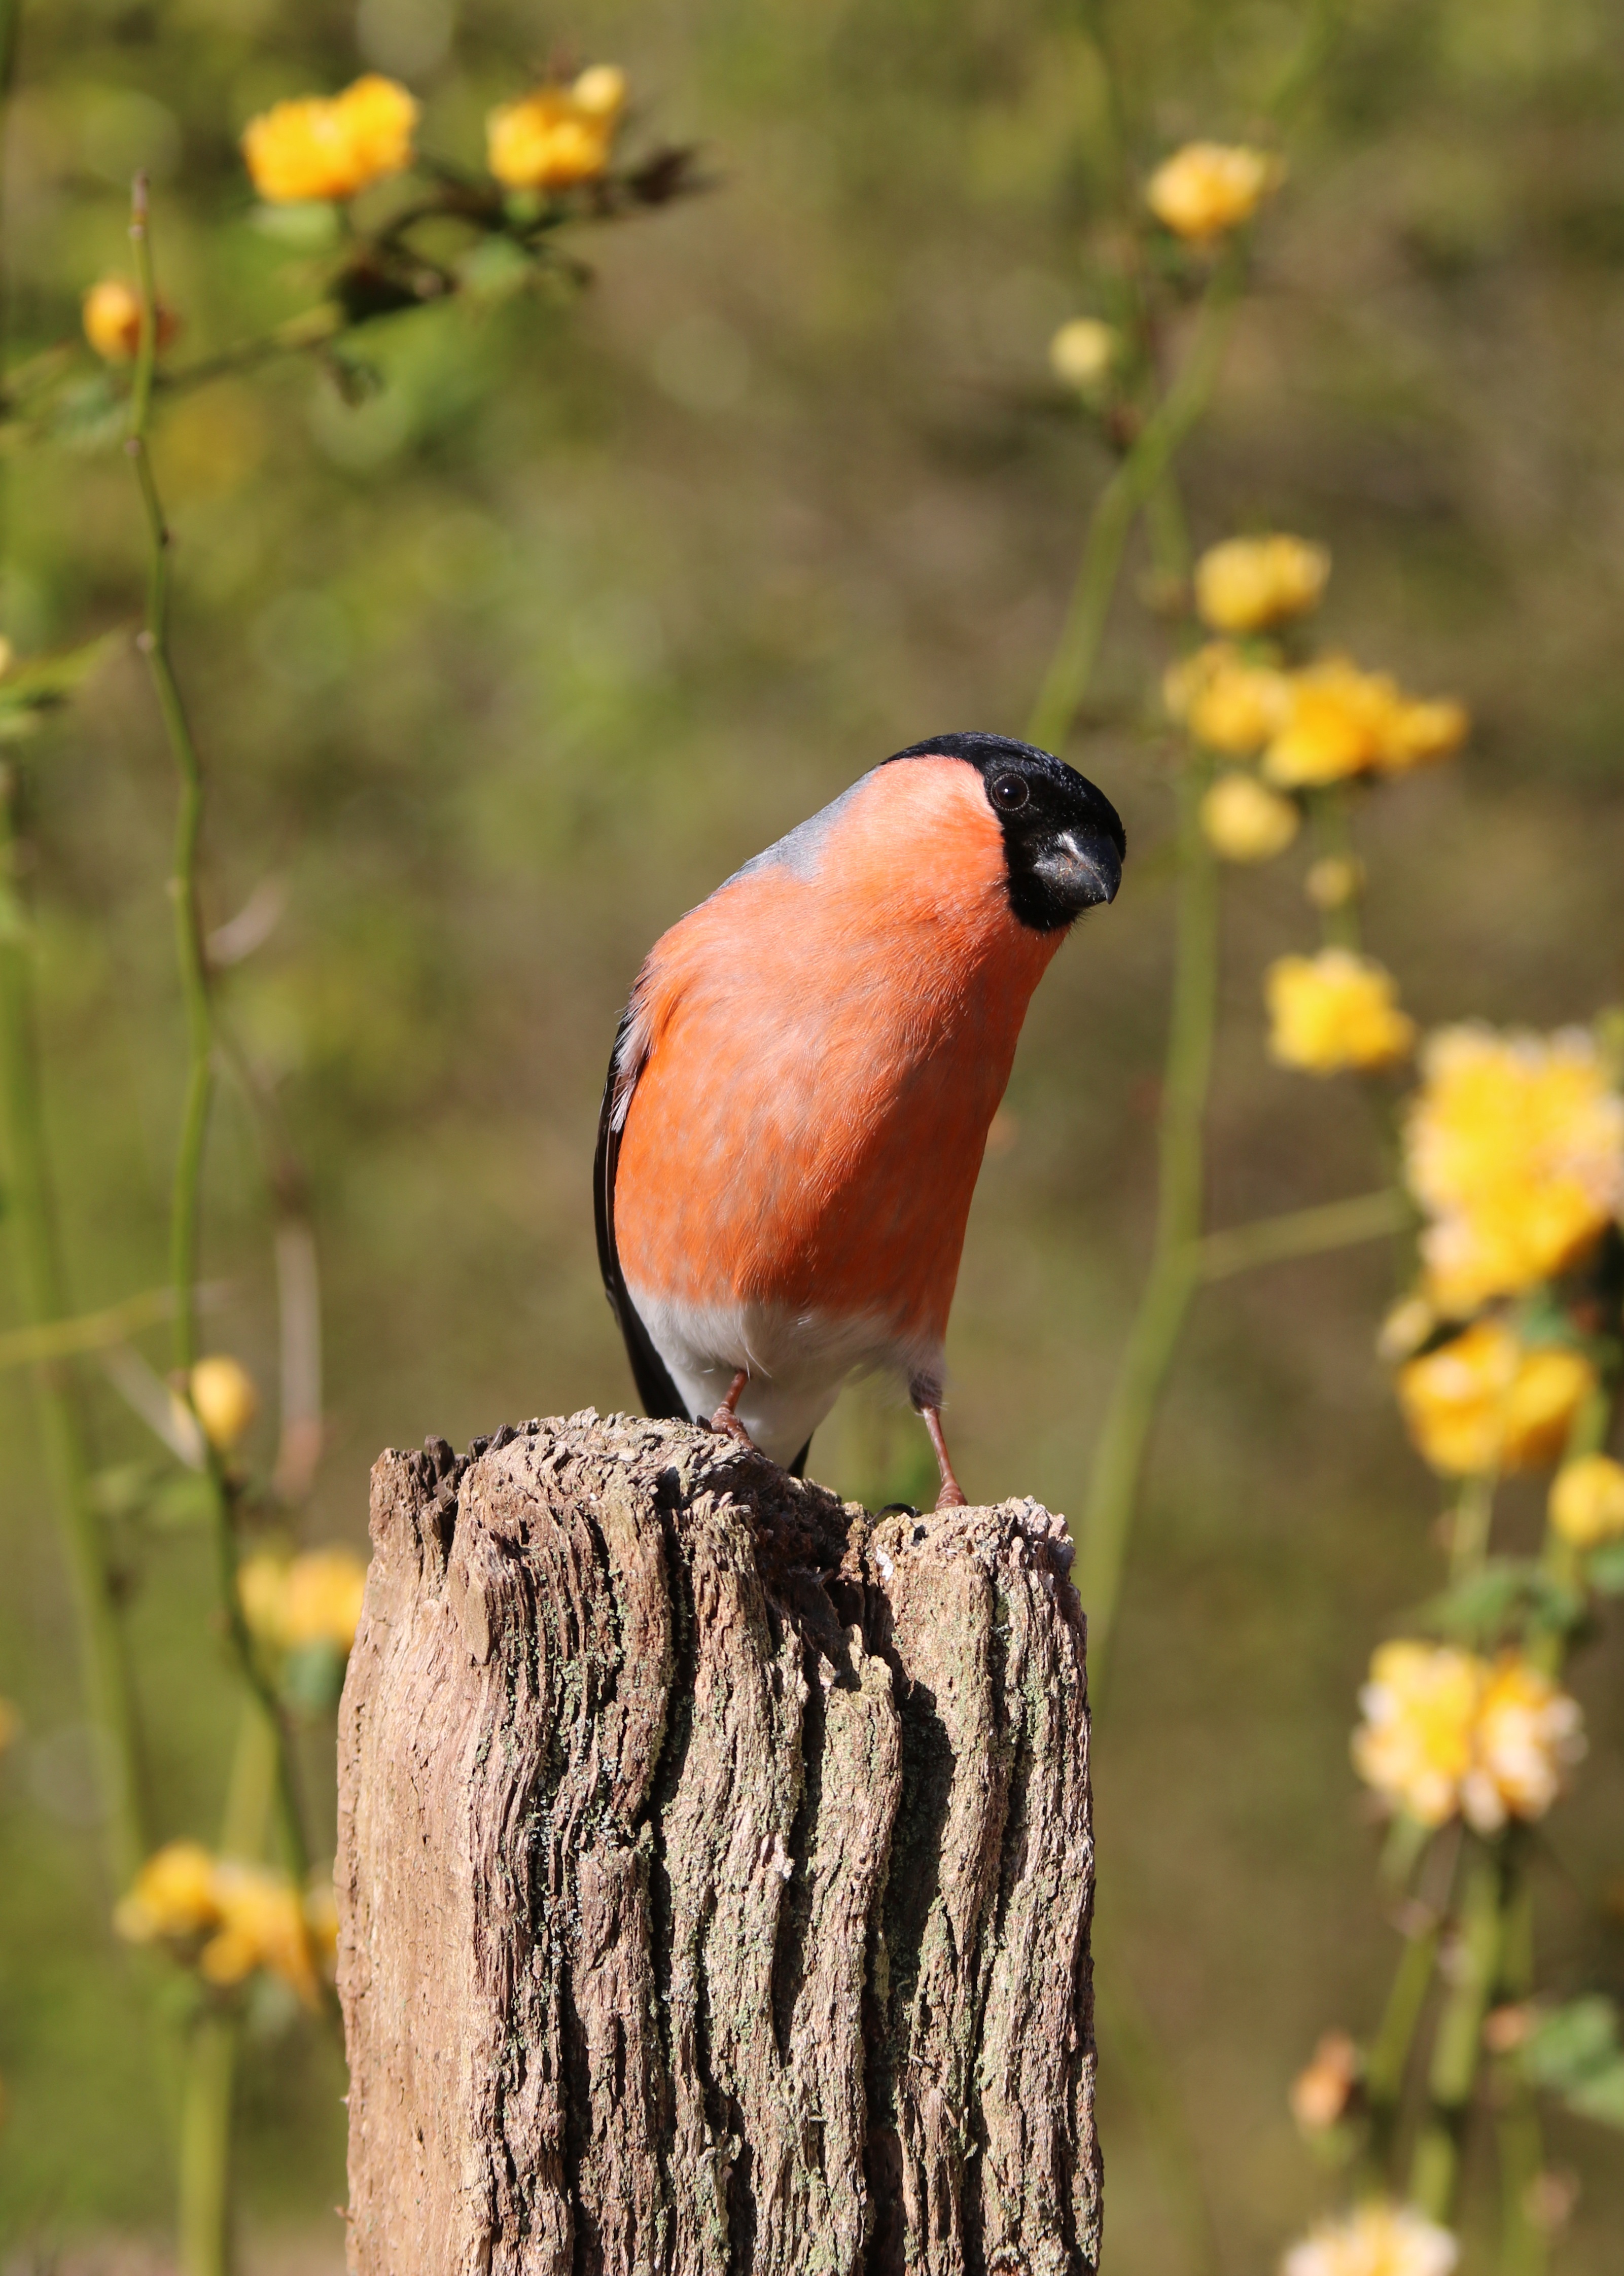
nature, branch, bird, post, cute, male, wildlife, spring, red, beak, colorful, robin, avian, fauna, plumage, flowers, songbird, outdoors, vertebrate, springtime, finch, birdwatching, yellow flowers, perched, bullfinch, coraciiformes, perching, old world flycatcher, perching bird, piciformes